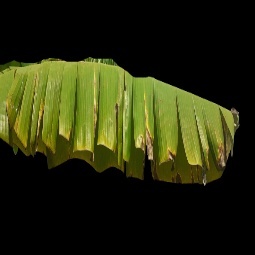
Label: Boron